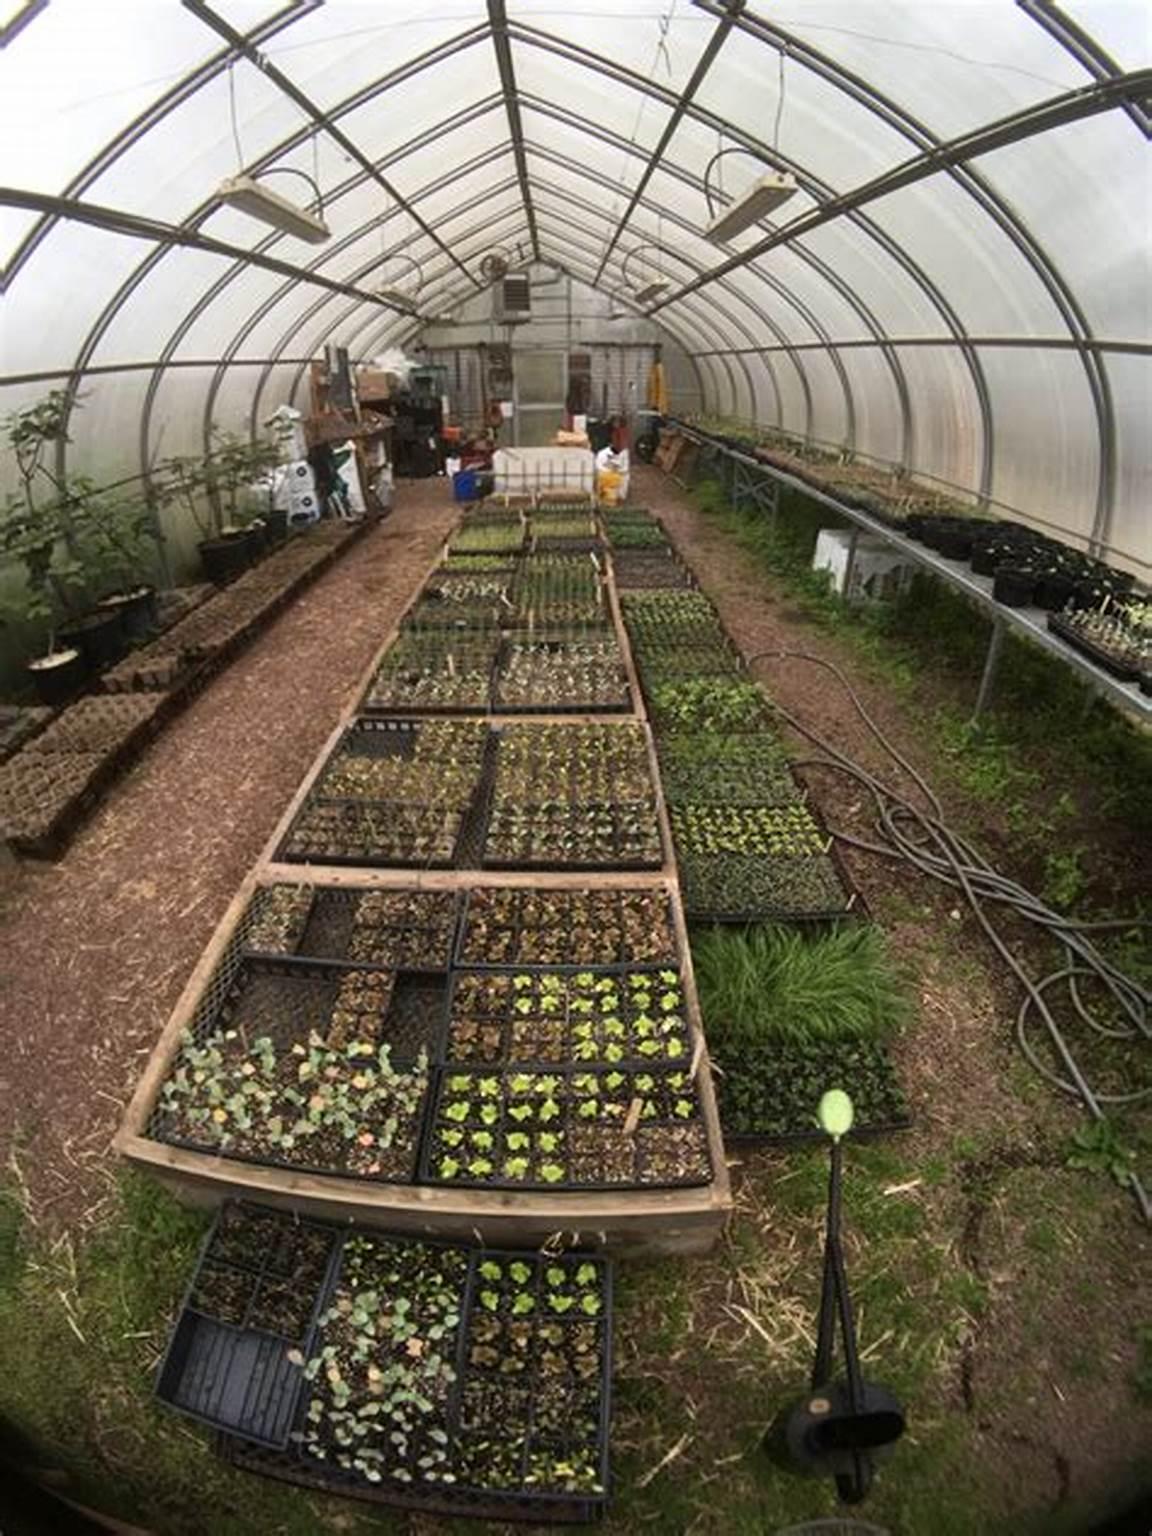
Ndani ya hema iliyosanifiwa kujengwa na kuwezekwa kwa mtindo wa kisasa, imepandwa mimea tofautitofauti na mechi yake inaendelea kustawi vizuri mpaka itakapokomaa na kuhamishiwa kwenye mashamba makubwa.